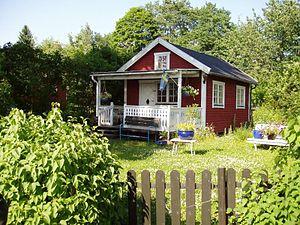
Le rouge de Falun ou peinture de Falun est une peinture dont le pigment est fabriqué à partir des scories de la mine de cuivre de Falun. Elle est très utilisée en Suède où les maisons traditionnelles en bois sont très souvent peintes en cette couleur. Son usage a essaimé dans les autres pays scandinaves, en Finlande et en Amérique du Nord où bon nombre de granges sont peintes avec.